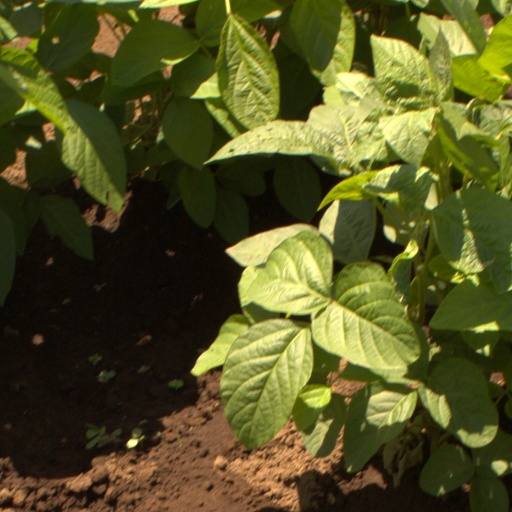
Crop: soybean